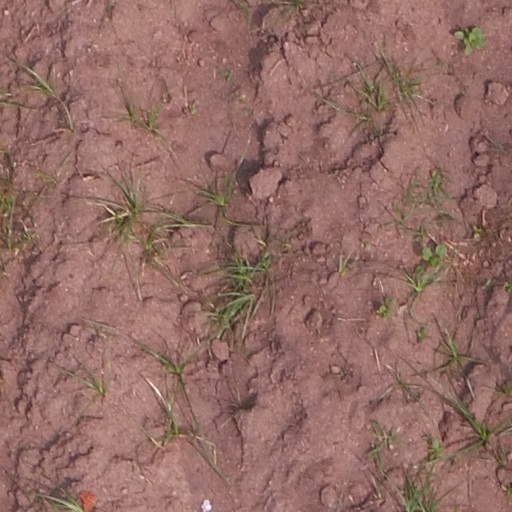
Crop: maize; corn